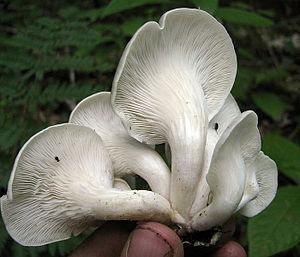
Pleurotus cornucopiae de son nom vernaculaire, le pleurote cornucopié, en forme de corne d'abondance, est un champignon basidiomycète du genre Pleurotus de la famille des Pleurotacées. Comme Pleurotus ostreatus, il est cultivé.